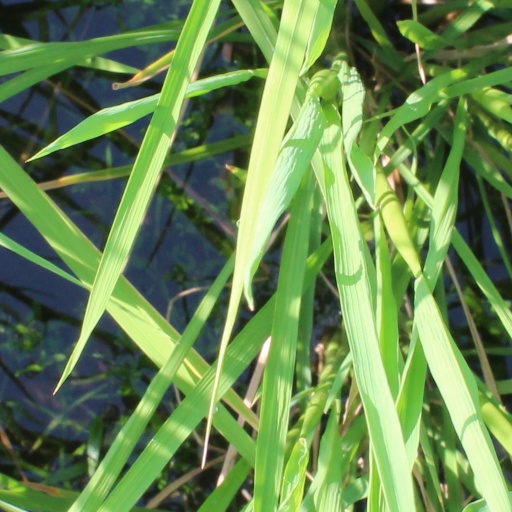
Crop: rice